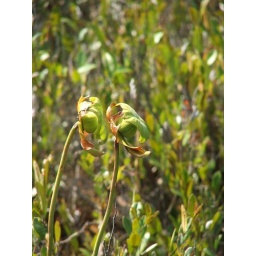
Pitcher plant flower warner nature center 0909 by amy rager